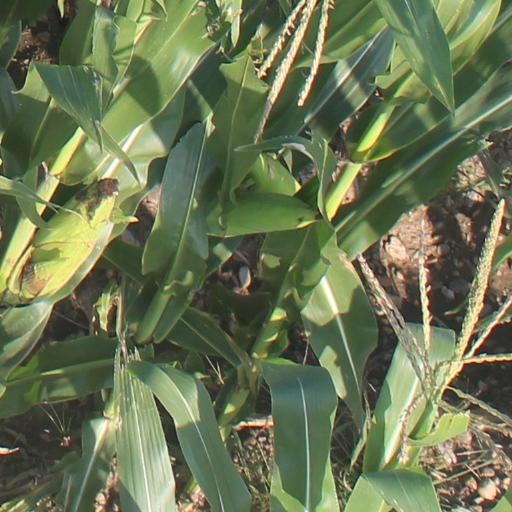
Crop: maize; corn